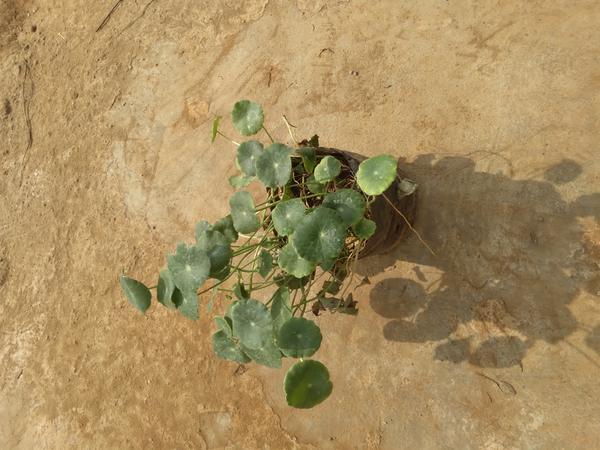
Plant: Brahmi